New Super Mario Bros. 2

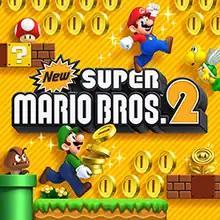
Box art showcasing the game's emphasis on collecting coins

is a 2012 platform game developed and published by Nintendo for the Nintendo 3DS. It is the third installment in the "New Super Mario Bros." series, following 2009's "New Super Mario Bros. Wii", and is a direct sequel to the original "New Super Mario Bros." released in 2006 for the Nintendo DS. It is the first Nintendo-published game to be released simultaneously in both downloadable and physical forms.